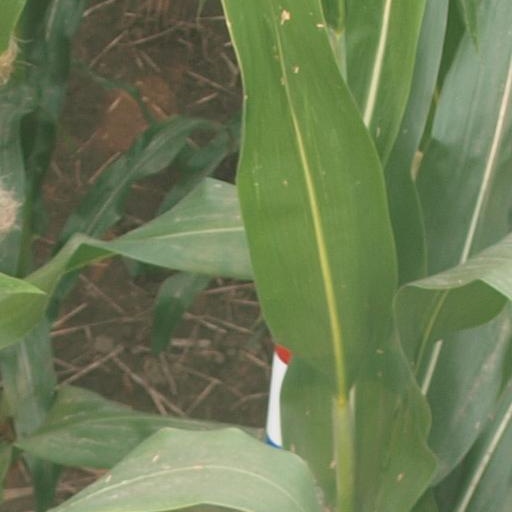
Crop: maize; corn